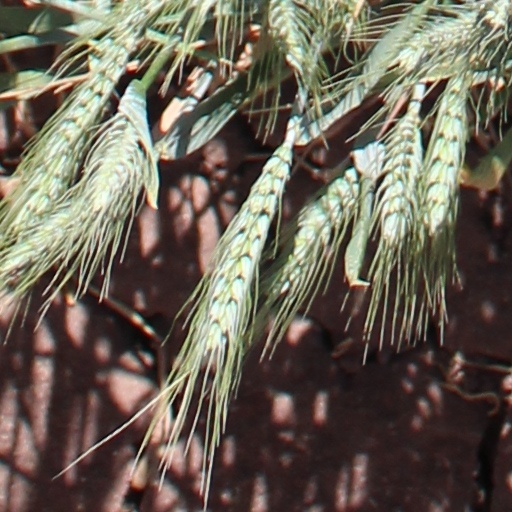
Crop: wheat